Rhynchonkos

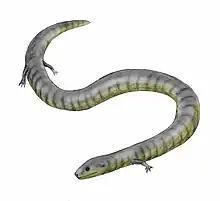
"Eocaecilia micropodia", an early caecilian that shares many similarities with "Rhynchonkos"

"Rhynchonkos" shares many features with the early caecilian "Eocaecilia", including an elongated snout, small limbs, and a similar skull. Based on these features, it has been suggested that caecilians originated from "Rhynchonkos" or another closely related microsaur. Carroll and Currie (1975), the first to suggest this possible relationship, noted similarities in temporal fenestration, palatal structure, braincase composition, and mandibular dentition. In the temporal region of the skulls of "Rhynchonkos" and caecilians, the number of bones is reduced. Both "Rhynchonkos" and caecilians possess a primitive combination of palatal bones, including the ectopterygoid. The two taxa also have rows of teeth on the palate in addition to the marginal rows on the maxilla and premaxilla. Carroll and Currie also mentioned that "Rhynchonkos" and caecilians have a pleurosphenoid that joins the otic-occipital portion of the braincase with the sphenethmoid, a characteristic which they considered unique among amphibians. The adjacent tooth rows on the coronoid and the dentary of "Rhynchonkos" were also considered a characteristic that linked it with caecilians.